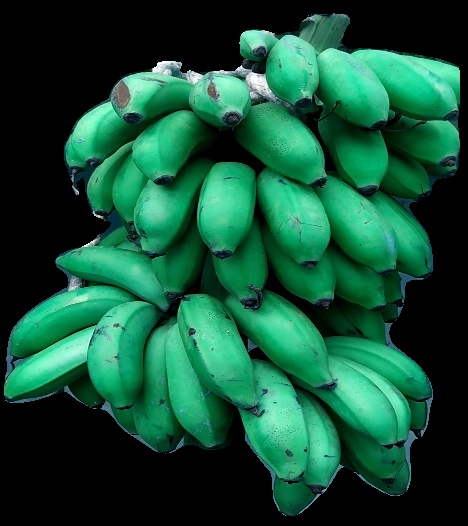
Variety: rasbale
Grade: grade2